Longyi

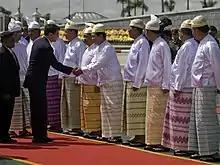
In an October 2010 state visit, Burmese State Peace and Development Council members greeted Thai Prime Minister Abhisit Vejjajiva in "acheik"-patterned longyi typically worn by women. Observers attributed this to "yadaya" practices.

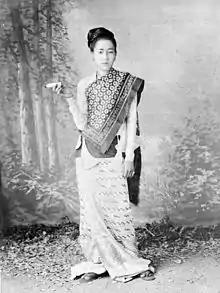
A woman dressed in the old "htamein" style prevalent until the 1900s

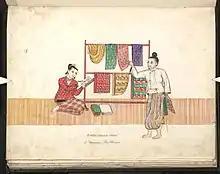
A 19th-century watercolor depicting "longyi" merchants

Visiting Amarapura, Henry Yule described the pasos and their equivalent for women, the htameins, as "the most important article of local production", employing a large proportion of the local population. The silk was imported from China. He wrote: